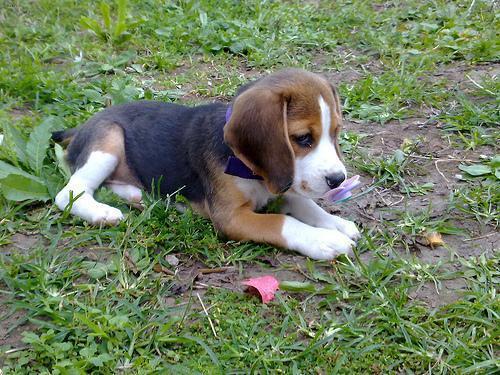
beagle